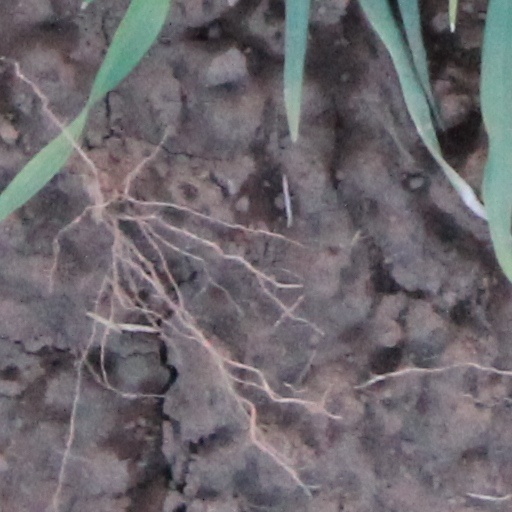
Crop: wheat